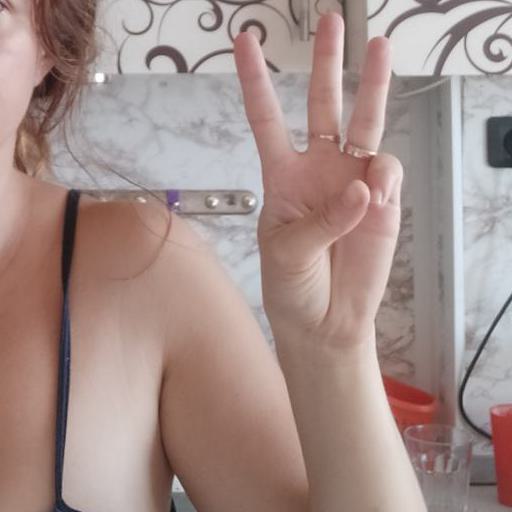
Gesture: three